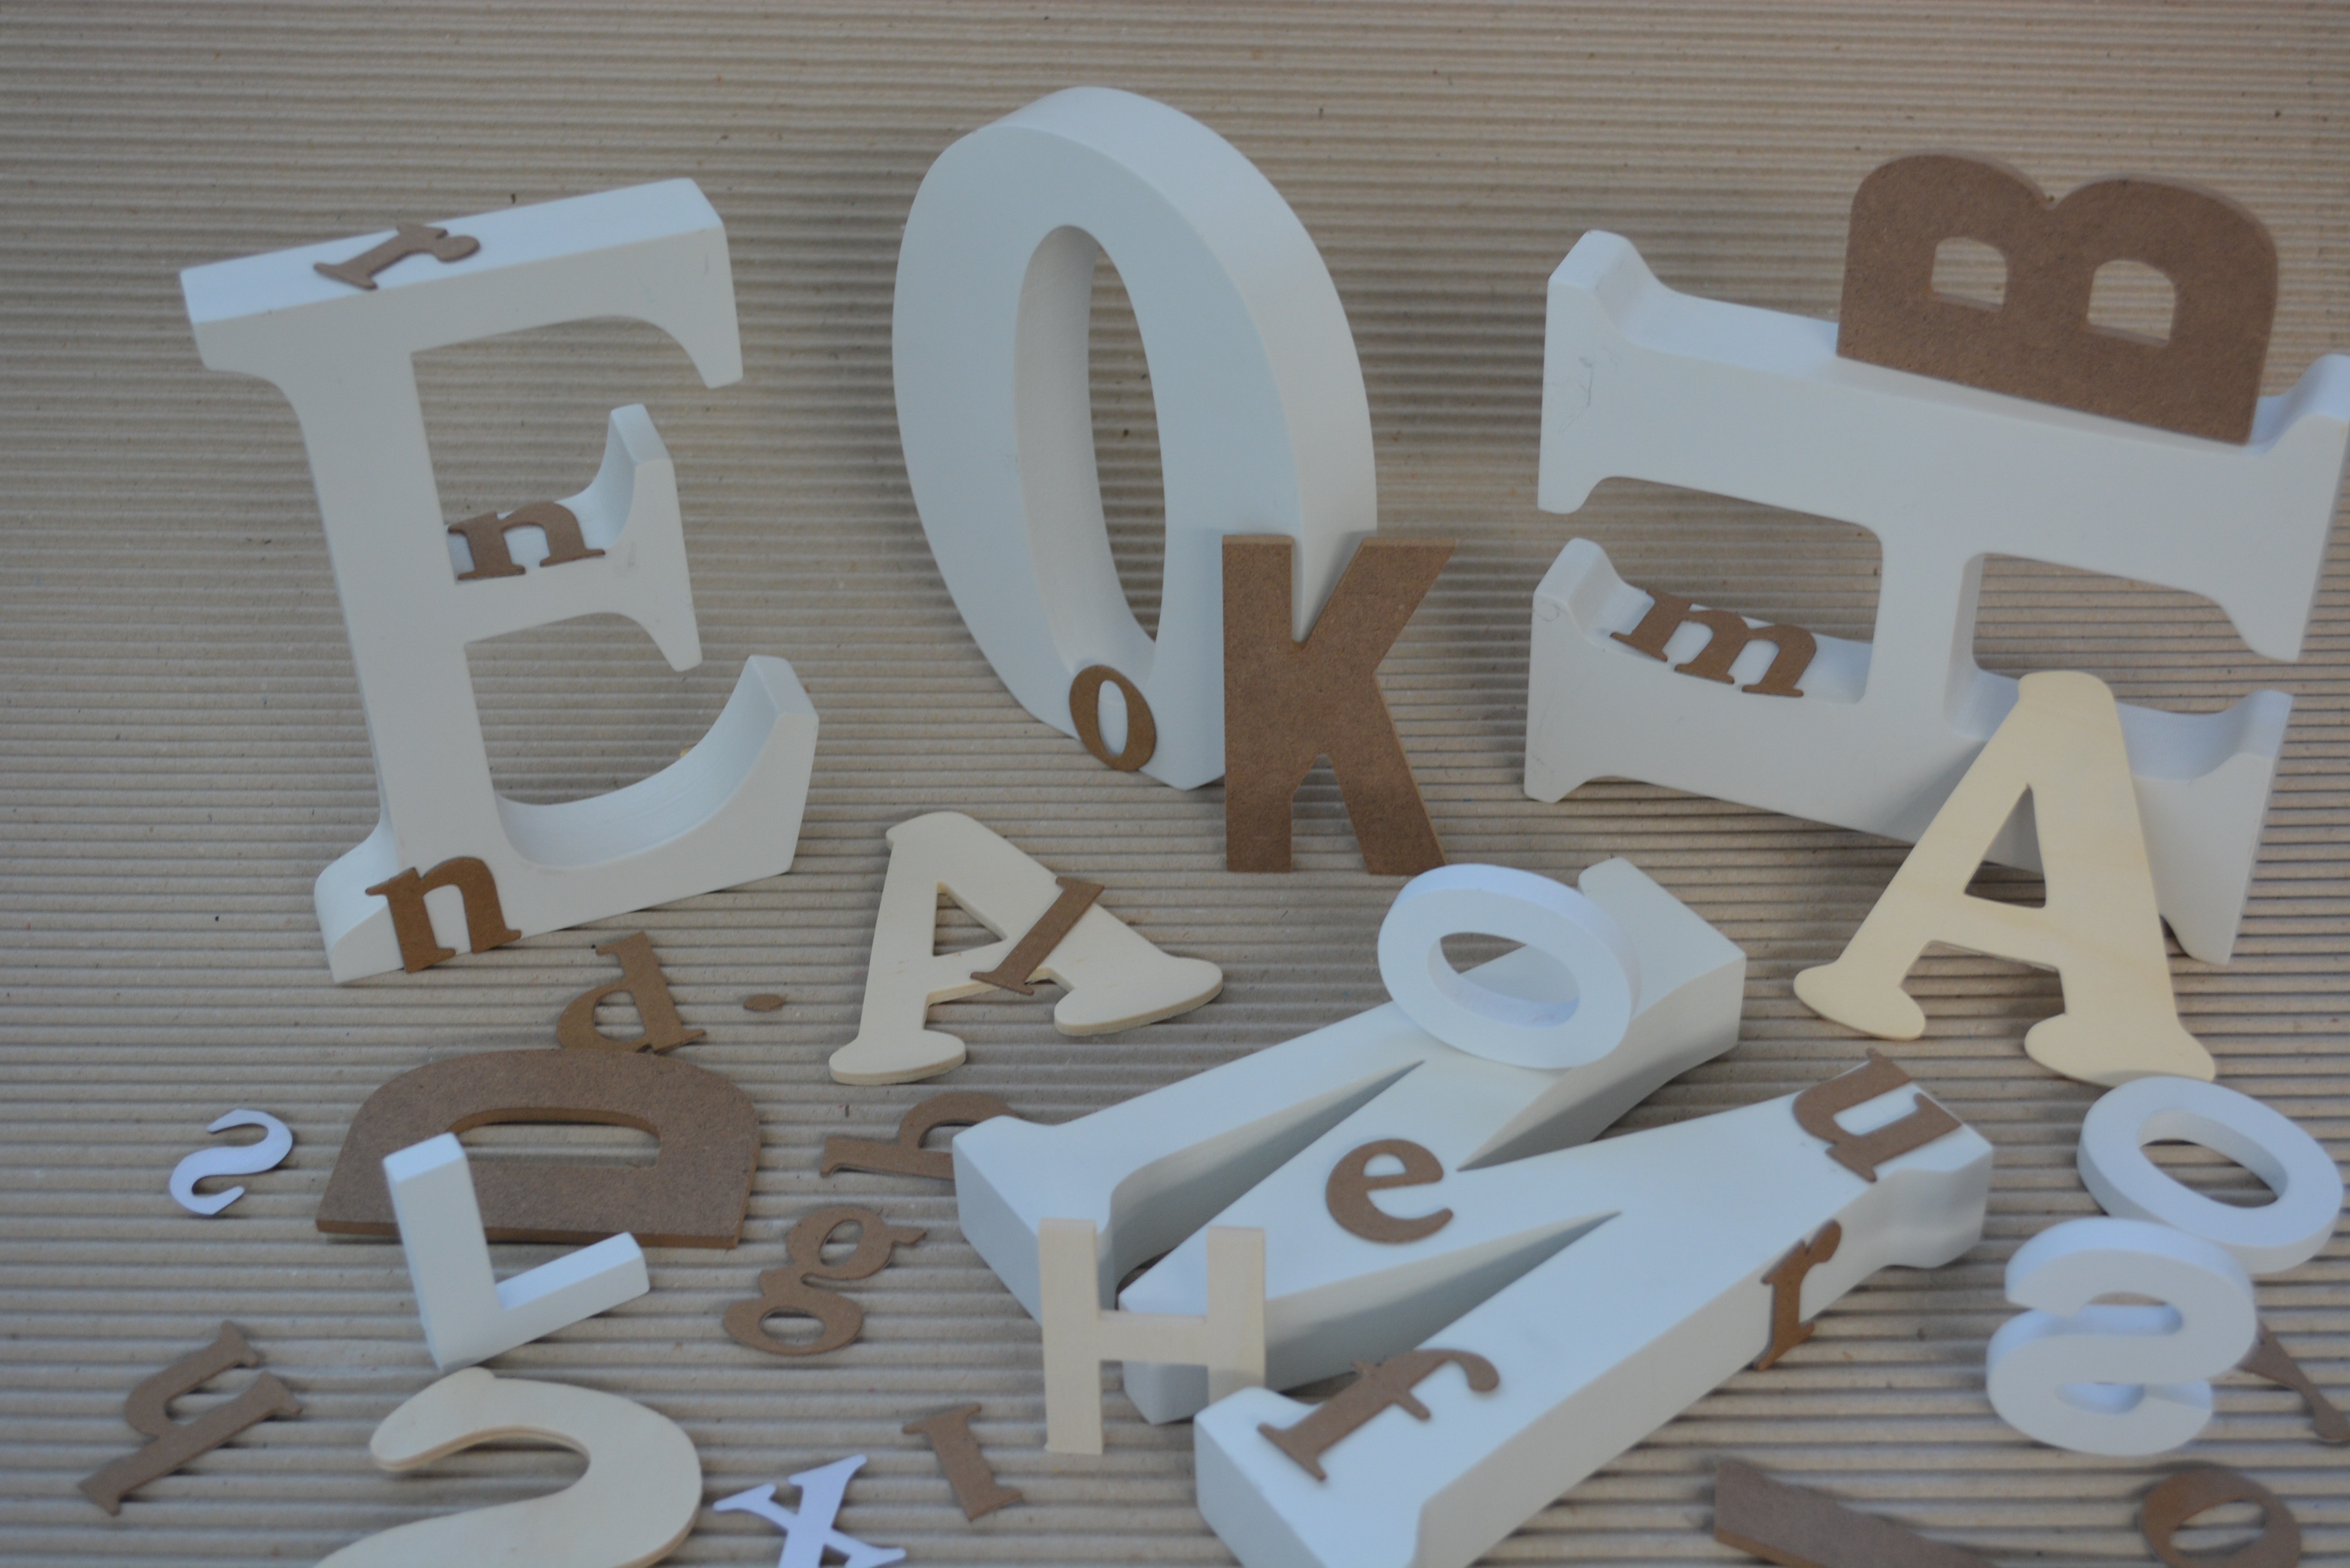
creative, wood, white, number, typography, brown, product, font, art, illustration, design, text, beige, graphic, letters, cardboard, abc, cartoon, graphically, initial